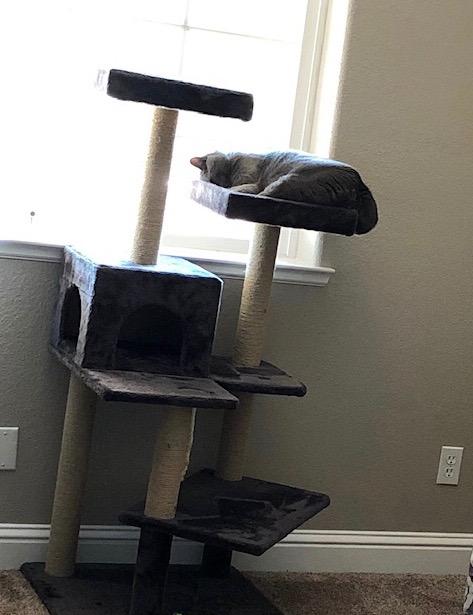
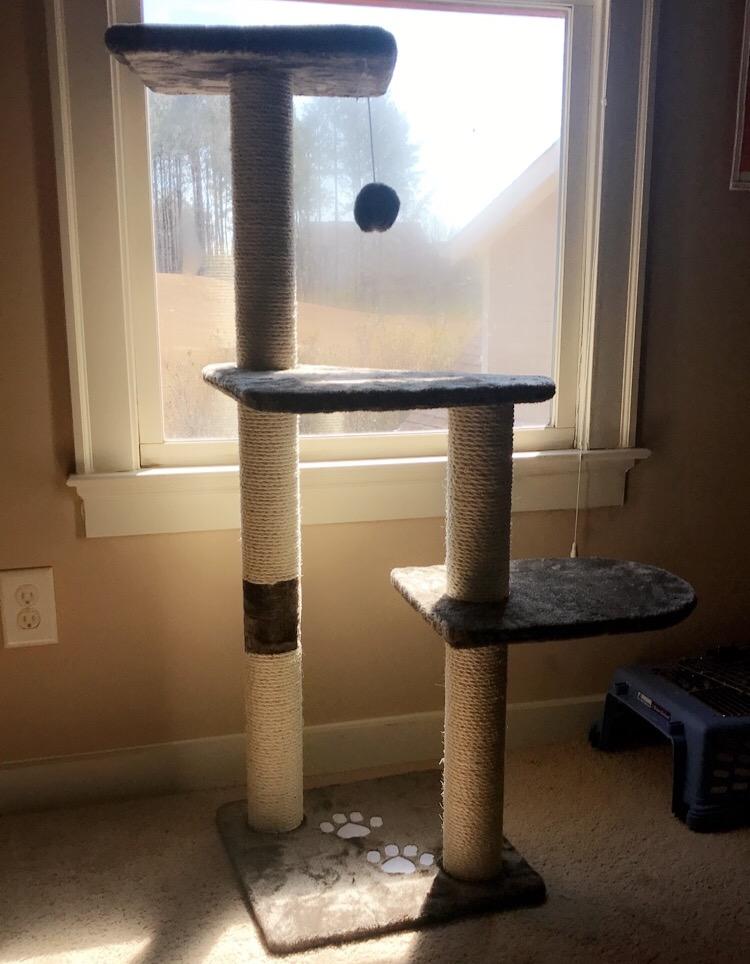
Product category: items_cat tree
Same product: no